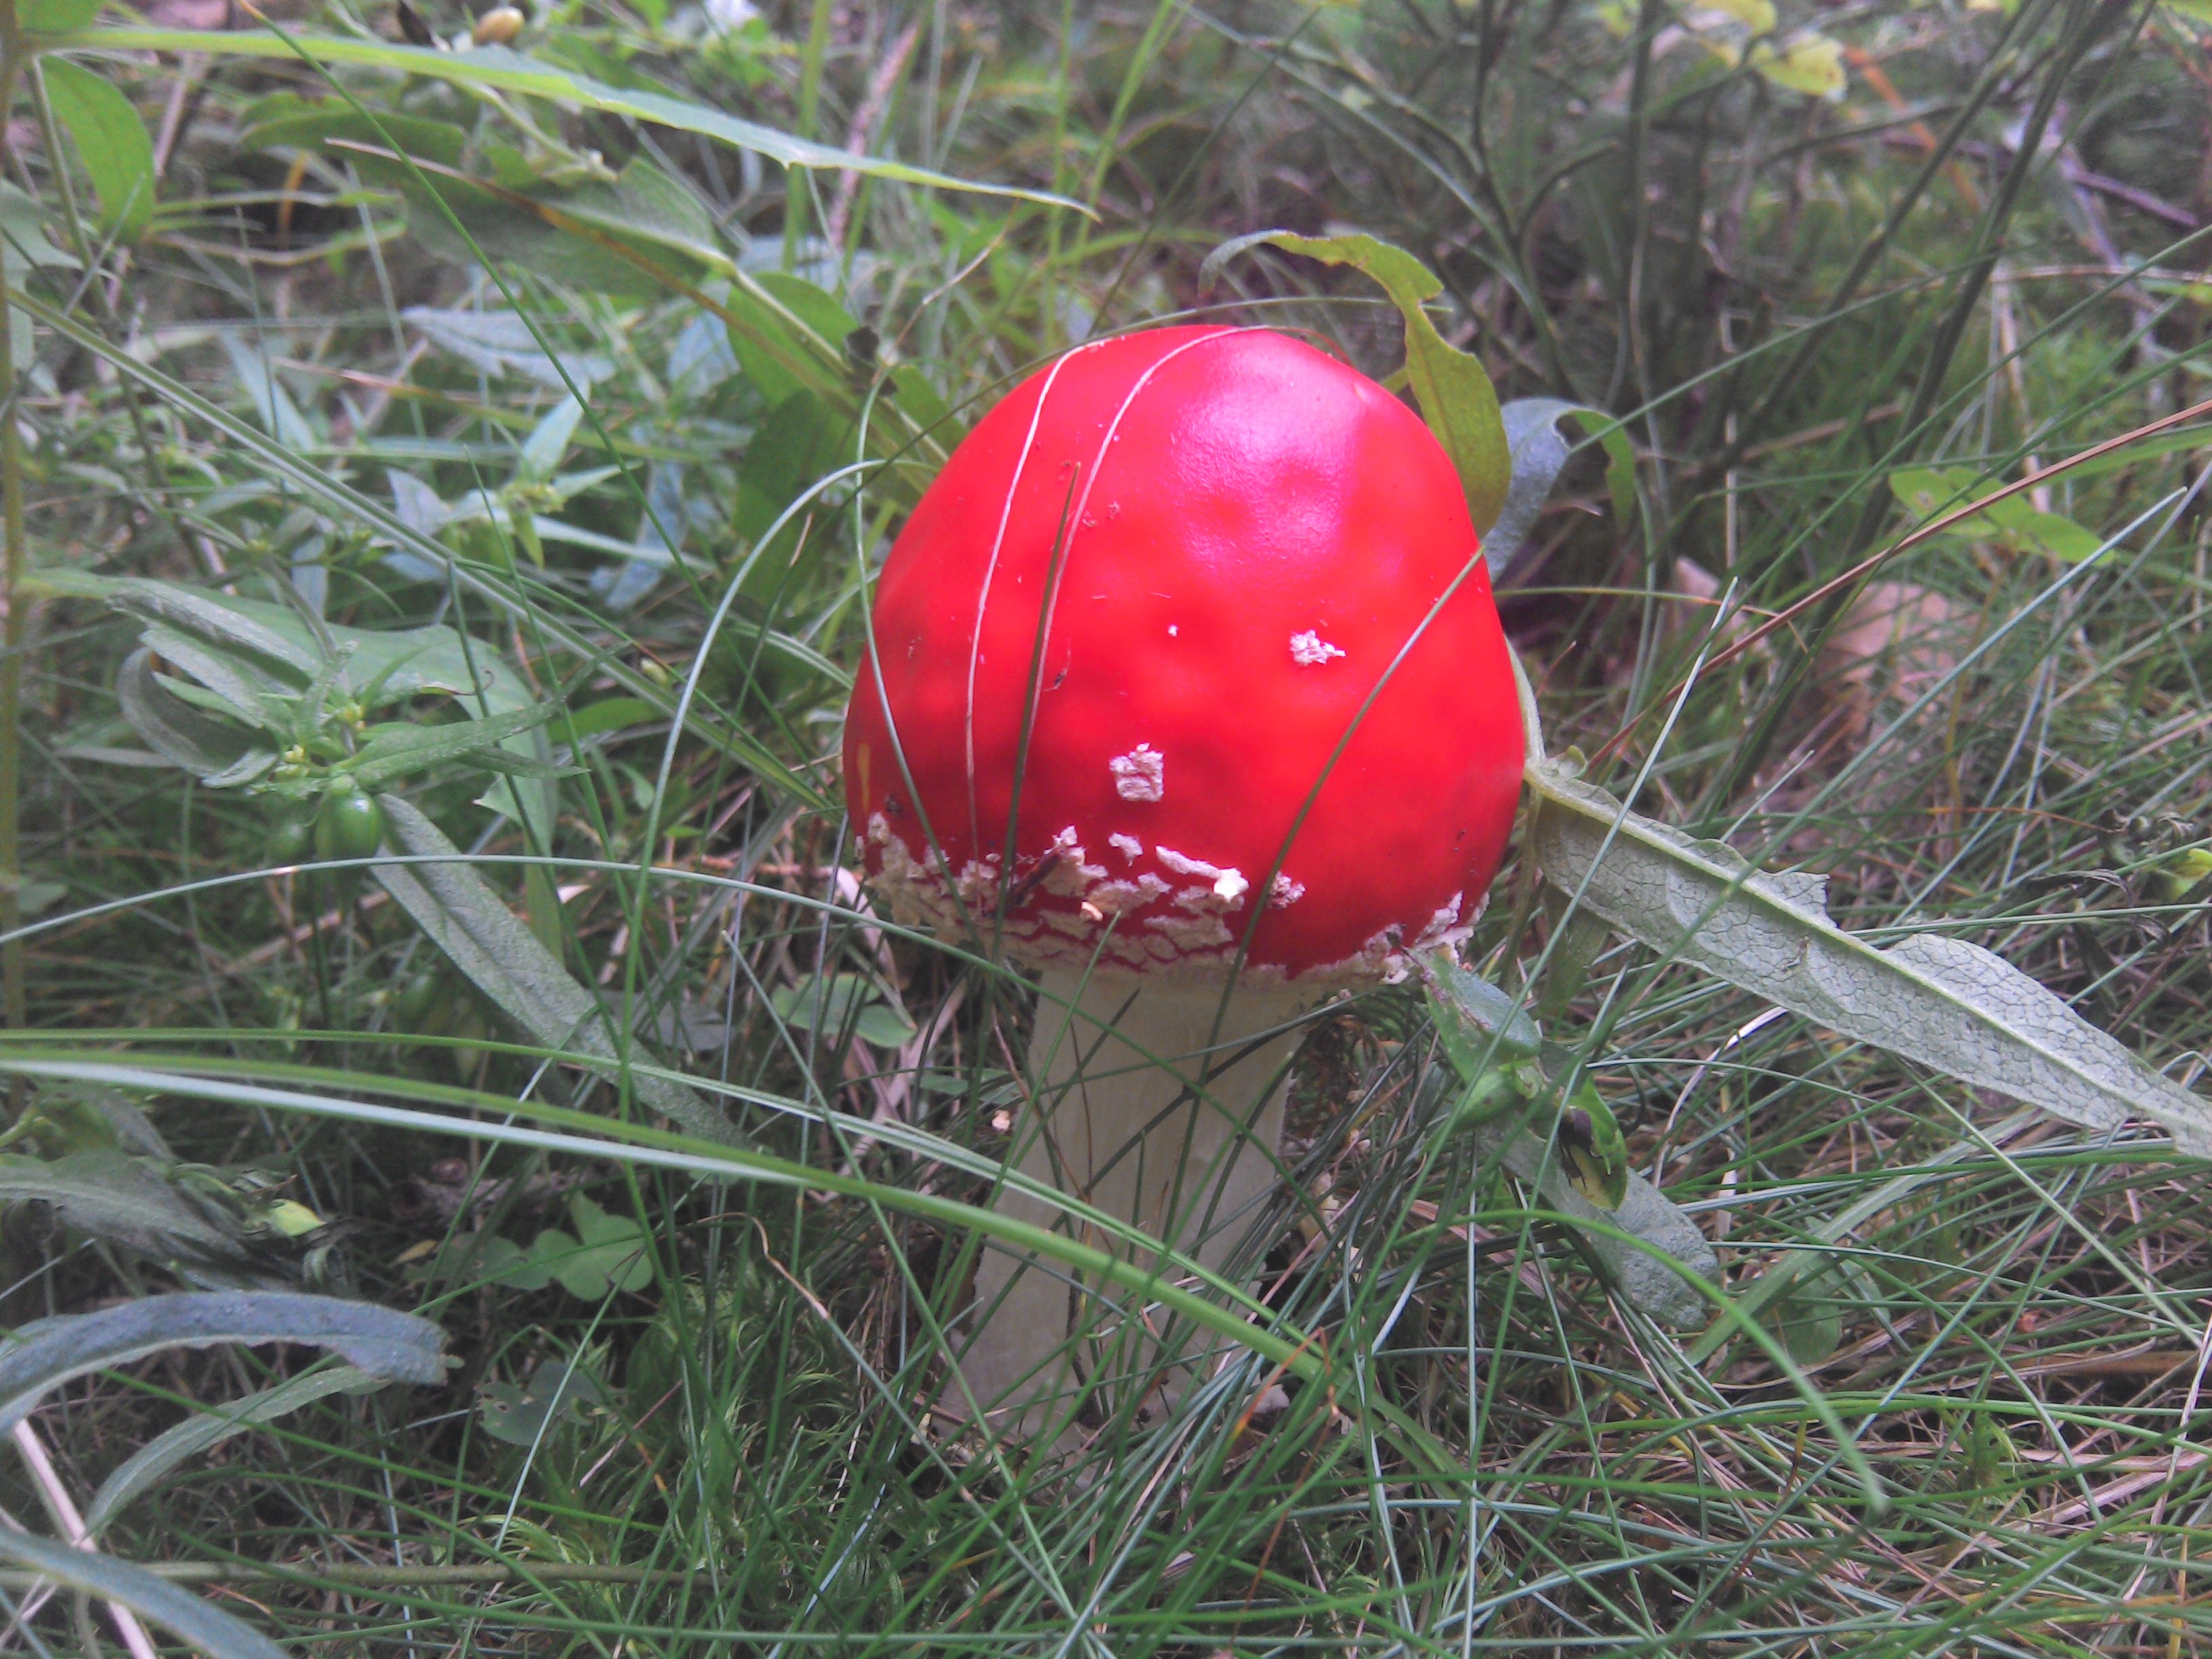
forest, plant, leaf, flower, produce, autumn, flora, fly agaric, risk, poisonous mushroom, lucky guy